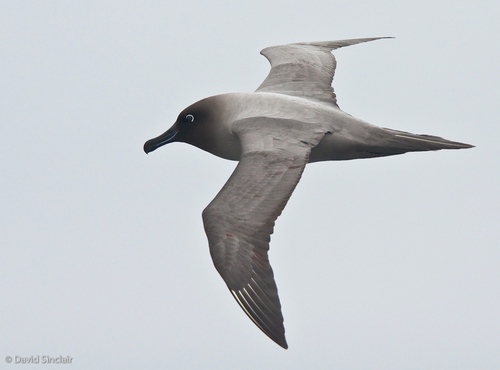
the bird has black crown, throat and rectrices, remaining part of the body are covered in gray.
this is a large grey bird with a large downward pointing beak.
this large bird has a brown head a large black beak, and grey and white feathers throughout the rest of its body.
this bird is black with a tapered body, a large head and a long beak that is curved at the end.
this bird is grey with white on its back and has a long, pointy beak.
the contrasting color of grays and blacks, along with the oddly shaped bill, allow for easy flight of the bird.
light gray bird with a large wingspan tinged with white that has a black face and beak.
this bird is grey with white and has a long, pointy beak.
this bird is white and gray in color, with a black curved beak.
this bird has large gray wings, a short tail, a large head, a black eye, and a long black beak with a downward curve.
Species: Sooty Albatross